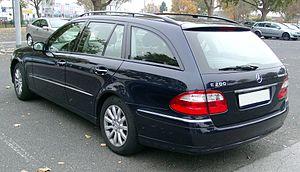
La Mercedes-Benz W211 est la désignation interne du fabricant pour définir la troisième version de la Classe E, la berline moyen-haut de gamme de Mercedes-Benz, produite en série de 2002 à 2009. La voiture était disponible en deux styles de carrosserie : Berline et Break.